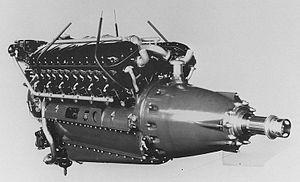
Cet article est la liste des moteurs d'avions par type et constructeur. Voir aussi la Catégorie:Propulsion des aéronefs.
L'Allison V-1710 est un moteur d'aviation, le seul de conception américaine à posséder, pendant la période de la Seconde Guerre mondiale, une configuration en V et un refroidissement par liquide. Du fait de la préférence des États-Unis d'avant-guerre pour les configurations en étoile et les turbocompresseurs, il ne réussit jamais à atteindre les performances et la fiabilité des moteurs étrangers. L'industrie américaine a finalement recours à la production sous licence du moteur britannique Rolls-Royce Merlin pour équiper ses avions de chasse pour le combat à haute altitude.